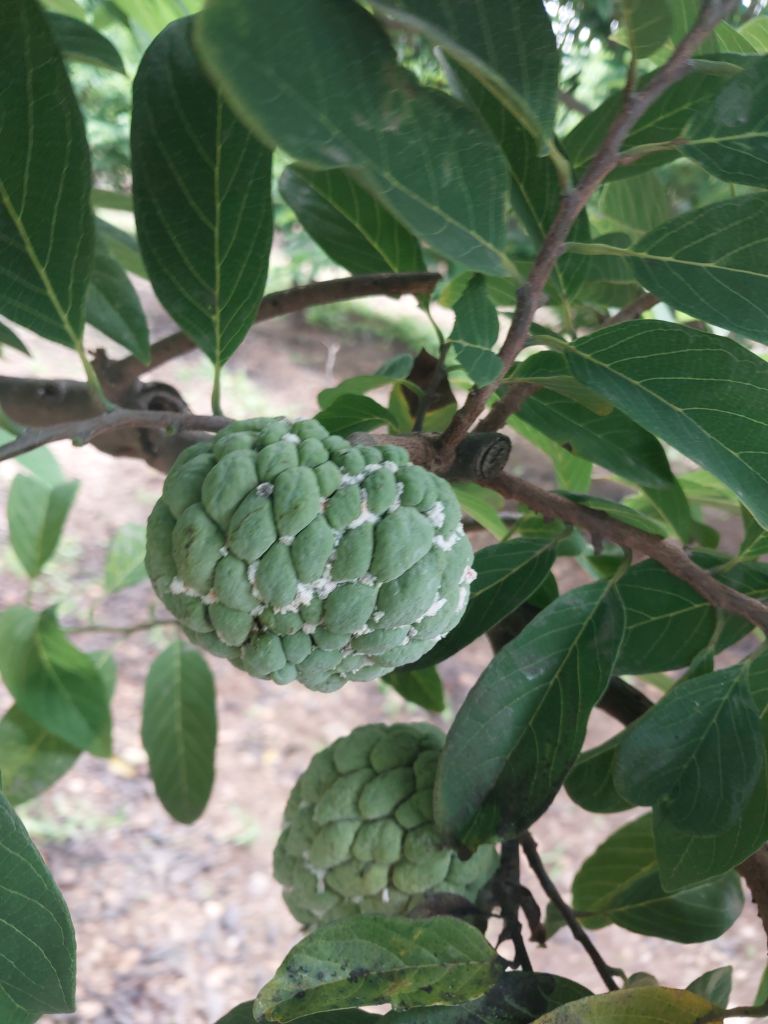
Disease label: Mealy Bug